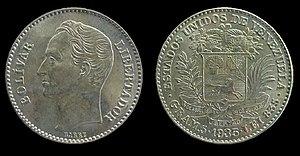
Le bolivar était l'unité monétaire du Venezuela de 1879 à 2008, ainsi appelée en l'honneur du héros Simón Bolívar et remplacée par le bolivar fort.